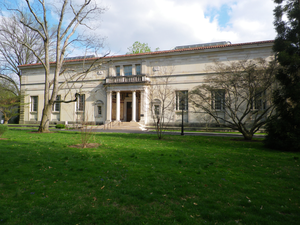
Cette liste, forcément incomplète puisqu'il n'existe pas de catalogue raisonné des œuvres de Braque, recense en priorité, parmi les pièces les plus importantes de l'artiste, celles qui sont exposées dans des musées. Ou bien, dans le cas de collections particulières, celles qui sont le plus souvent prêtées et qui apparaissent dans les rétrospectives. Les œuvres de Georges Braque se composent principalement de tableaux, catégorie dans laquelle se trouvent les papiers collés, qui sont des compositions, à ne pas à confondre avec des collages. L'artiste a aussi réalisé des livres d'artistes, des lithographies, des eaux-fortes, des sculptures, des tapisseries et des bijoux.
La Fondation Barnes est un musée et une école d'art, située jusqu'en mai 2012 à Lower Merion, dans la banlieue de Philadelphie aux États-Unis. Ses nouveaux locaux sont désormais situés à Philadelphie, 2025 Benjamin Franklin Parkway, en Pennsylvanie.
Henri Matisse, né le 31 décembre 1869 au Cateau-Cambrésis et mort le 3 novembre 1954 à Nice, est un peintre, dessinateur, graveur et sculpteur français.